Dharti Kahe Pukar Ke (2006 film)

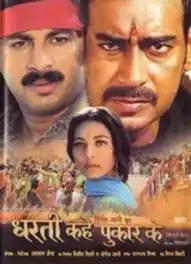

Dharti Kahe Pukar Ke is a 2006 Bhojpuri Drama film directed by Aslam Sheikh. The film stars Manoj Tiwari, and Sharbani Mukherjee with Bollywood star Ajay Devgn in a special appearance. The music was conducted by Dhananjay Mishra and the lyrics by Vinay Bihari. Original background music was composed by Anil Saxena. The film was released on 10 February 2006 . The film was a super hit at the box office and received generally positive reviews from the critics.